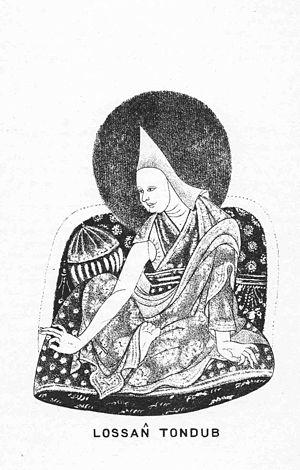
Ensapa Lobsang Döndrup était un religieux bouddhiste tibétain. Il a notamment réalisé une retraite de plus de 20 ans dans une grotte de l’Himalaya. Il a été reconnu de façon posthume comme 3ᵉ panchen-lama. Dans ses visions, le 5ᵉ dalaï-lama, Lobsang Gyatso, l’a reconnu rétrospectivement comme l’une des incarnations précédentes du 4ᵉ panchen-lama, Lobsang Chökyi Gyaltsen.